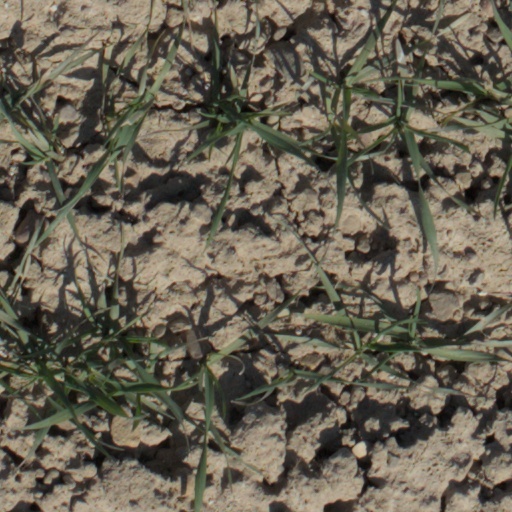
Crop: wheat